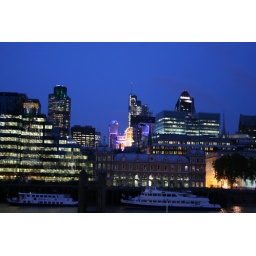
south bank of thames near tower bridge